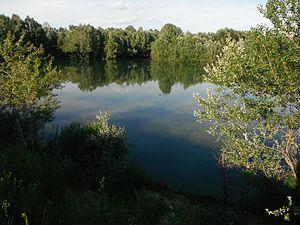
Revigliasco d'Asti est une commune de la province d'Asti dans le Piémont en Italie.